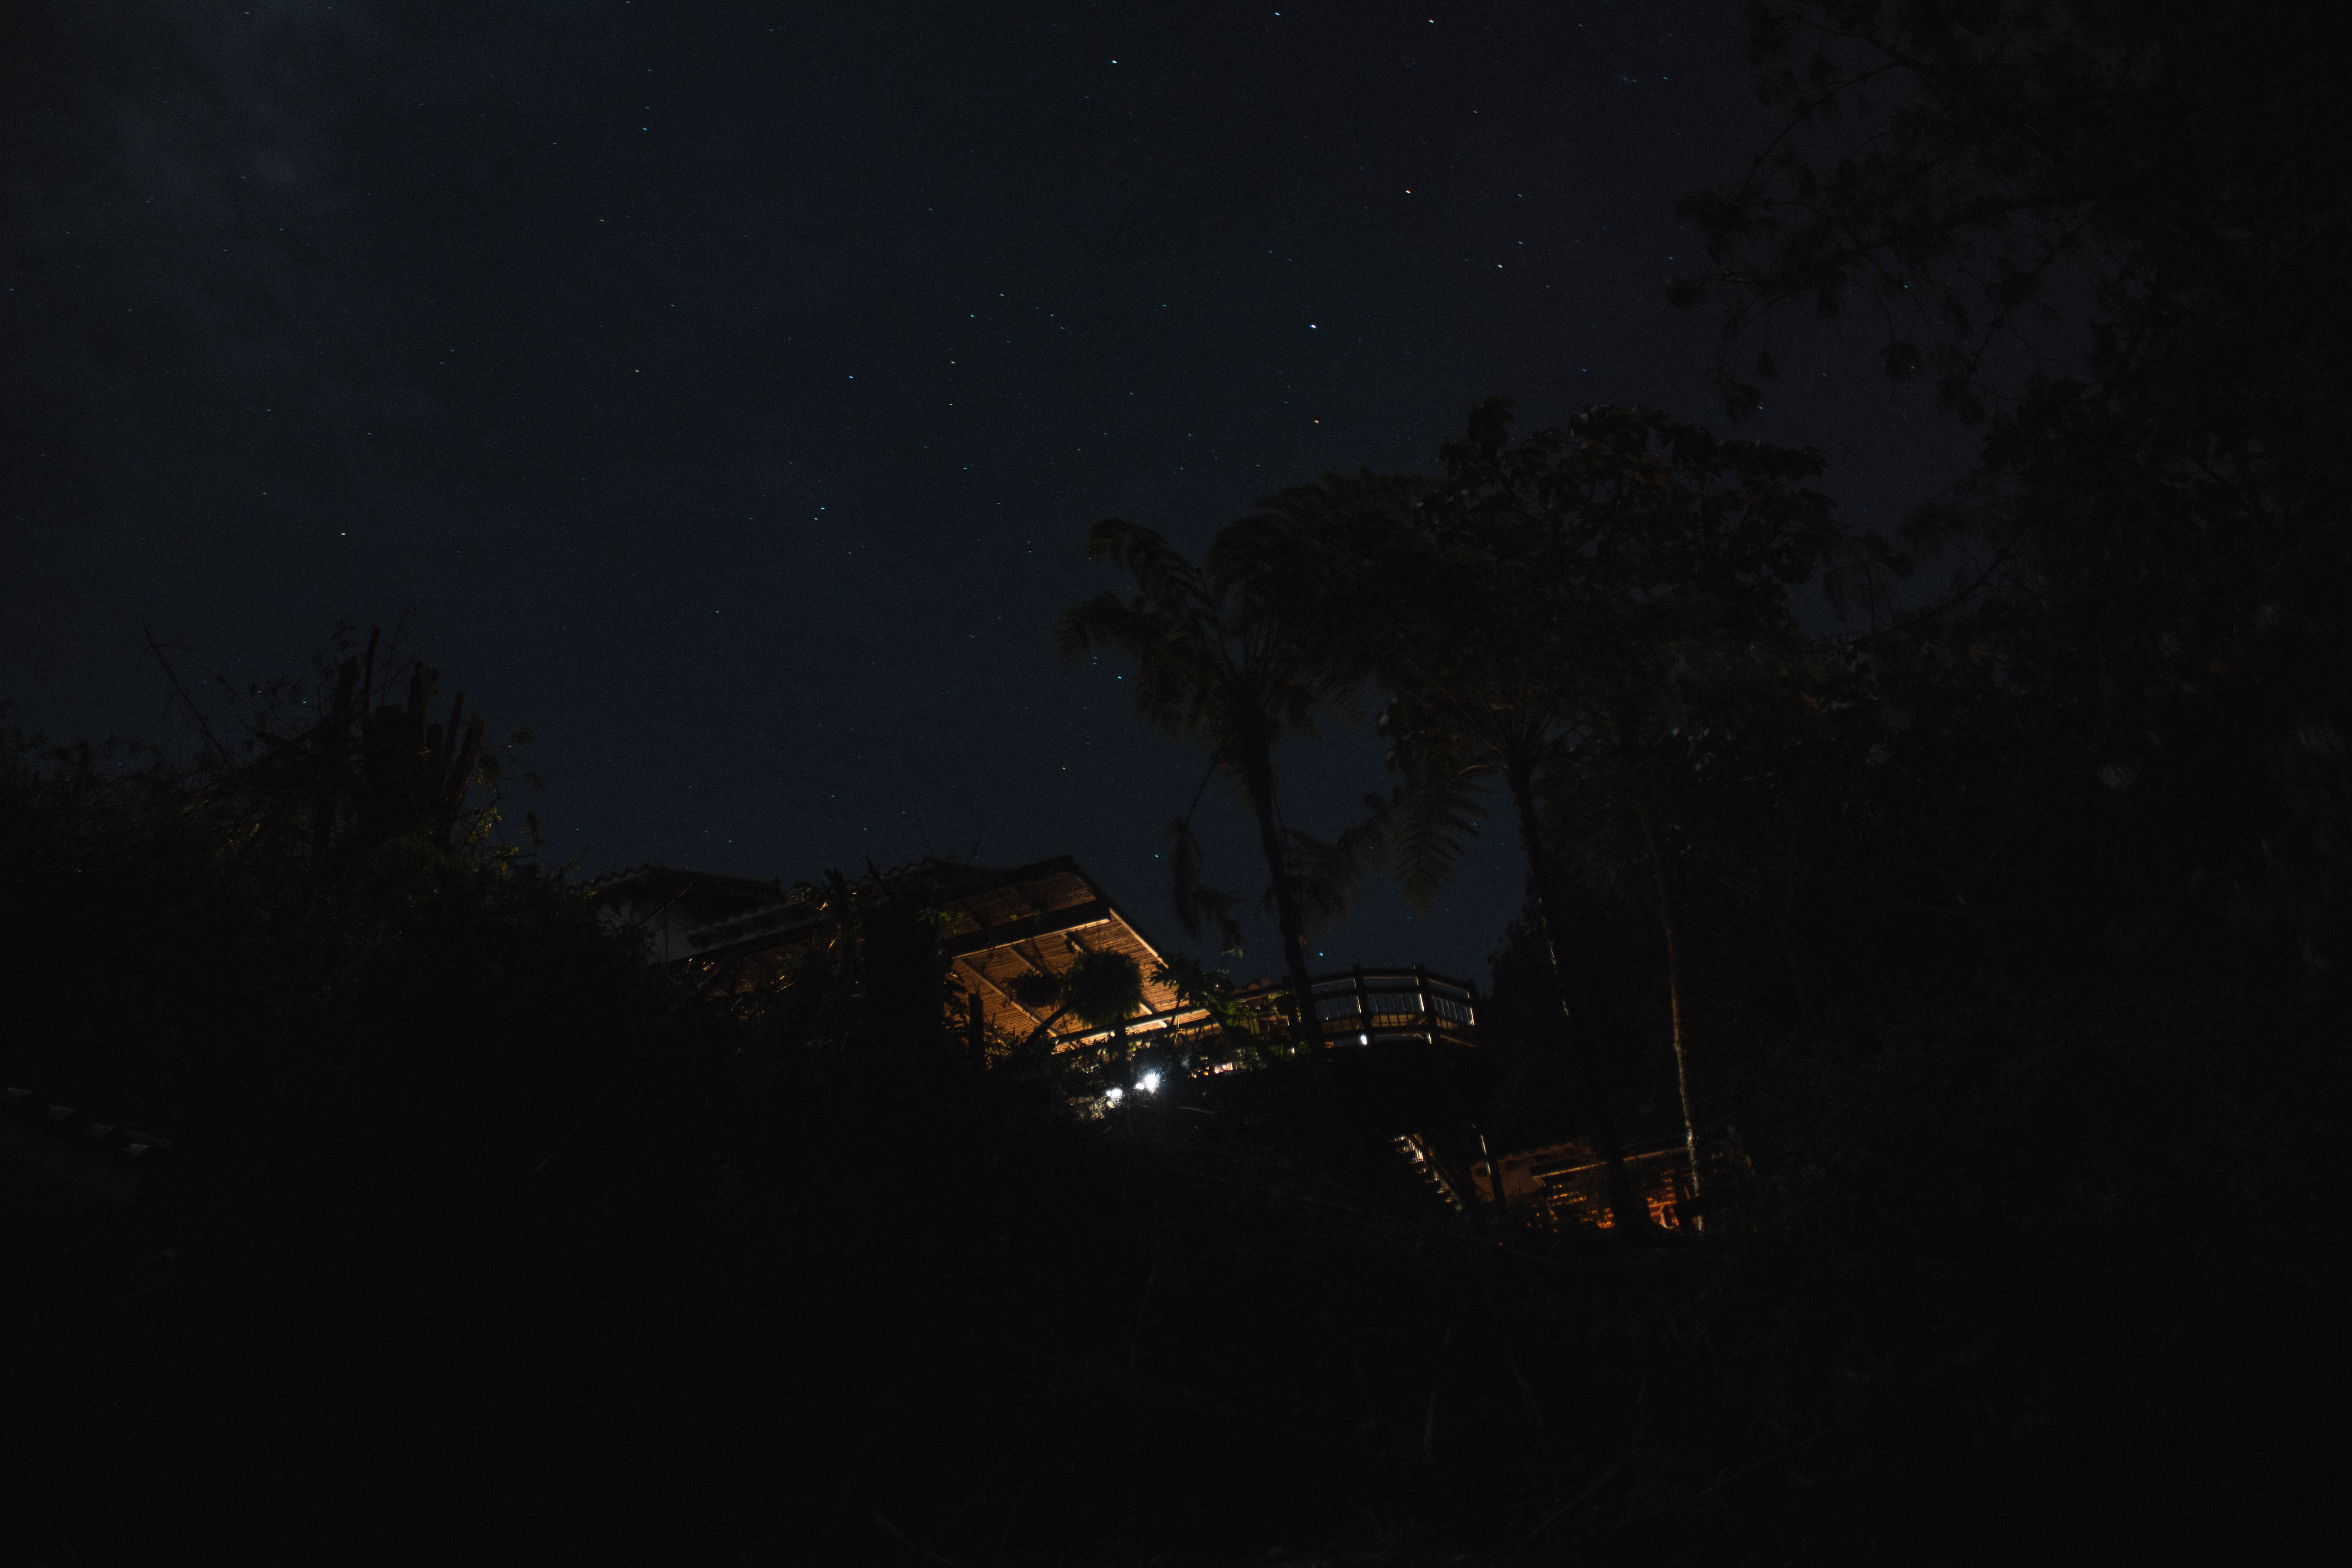
sky, black, darkness, night, light, midnight, atmosphere, tree, cloud, photography, space, landscape, evening, house